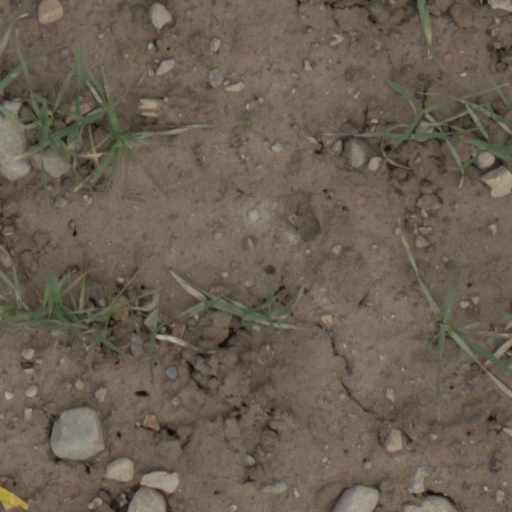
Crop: wheat